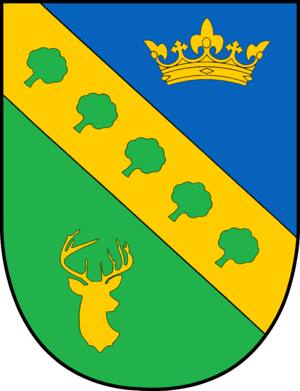
Krummwisch est une municipalité allemande située dans le land du Schleswig-Holstein et dans l'arrondissement de Rendsburg-Eckernförde. En 2015, sa population est de 713 habitants.